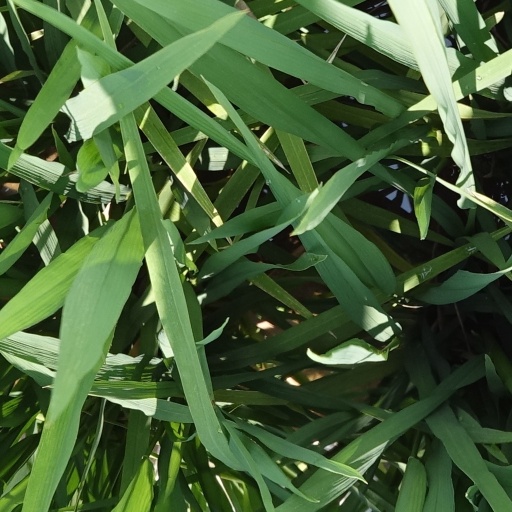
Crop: rice